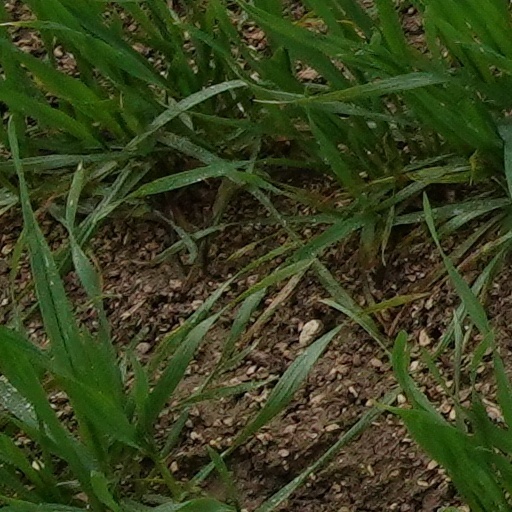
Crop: wheat